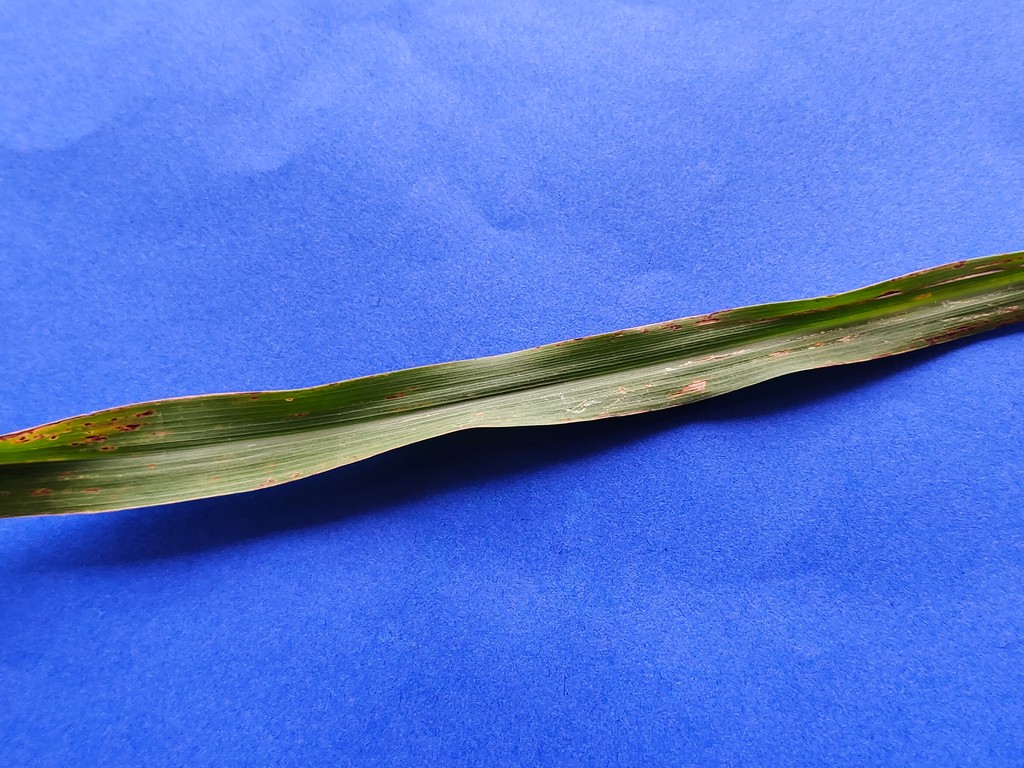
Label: Unhealthy